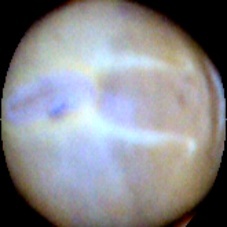
Label: Intact